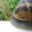
Label: snail